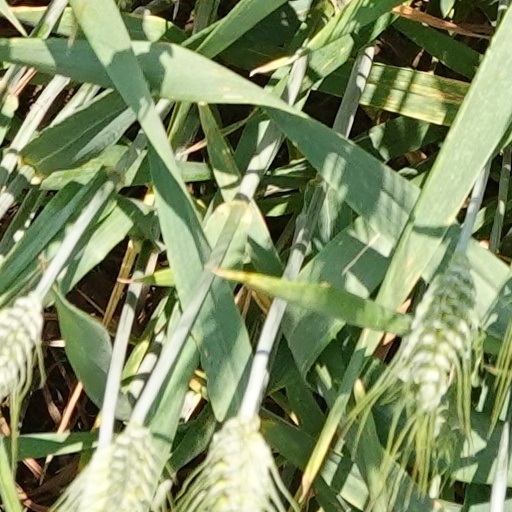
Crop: wheat